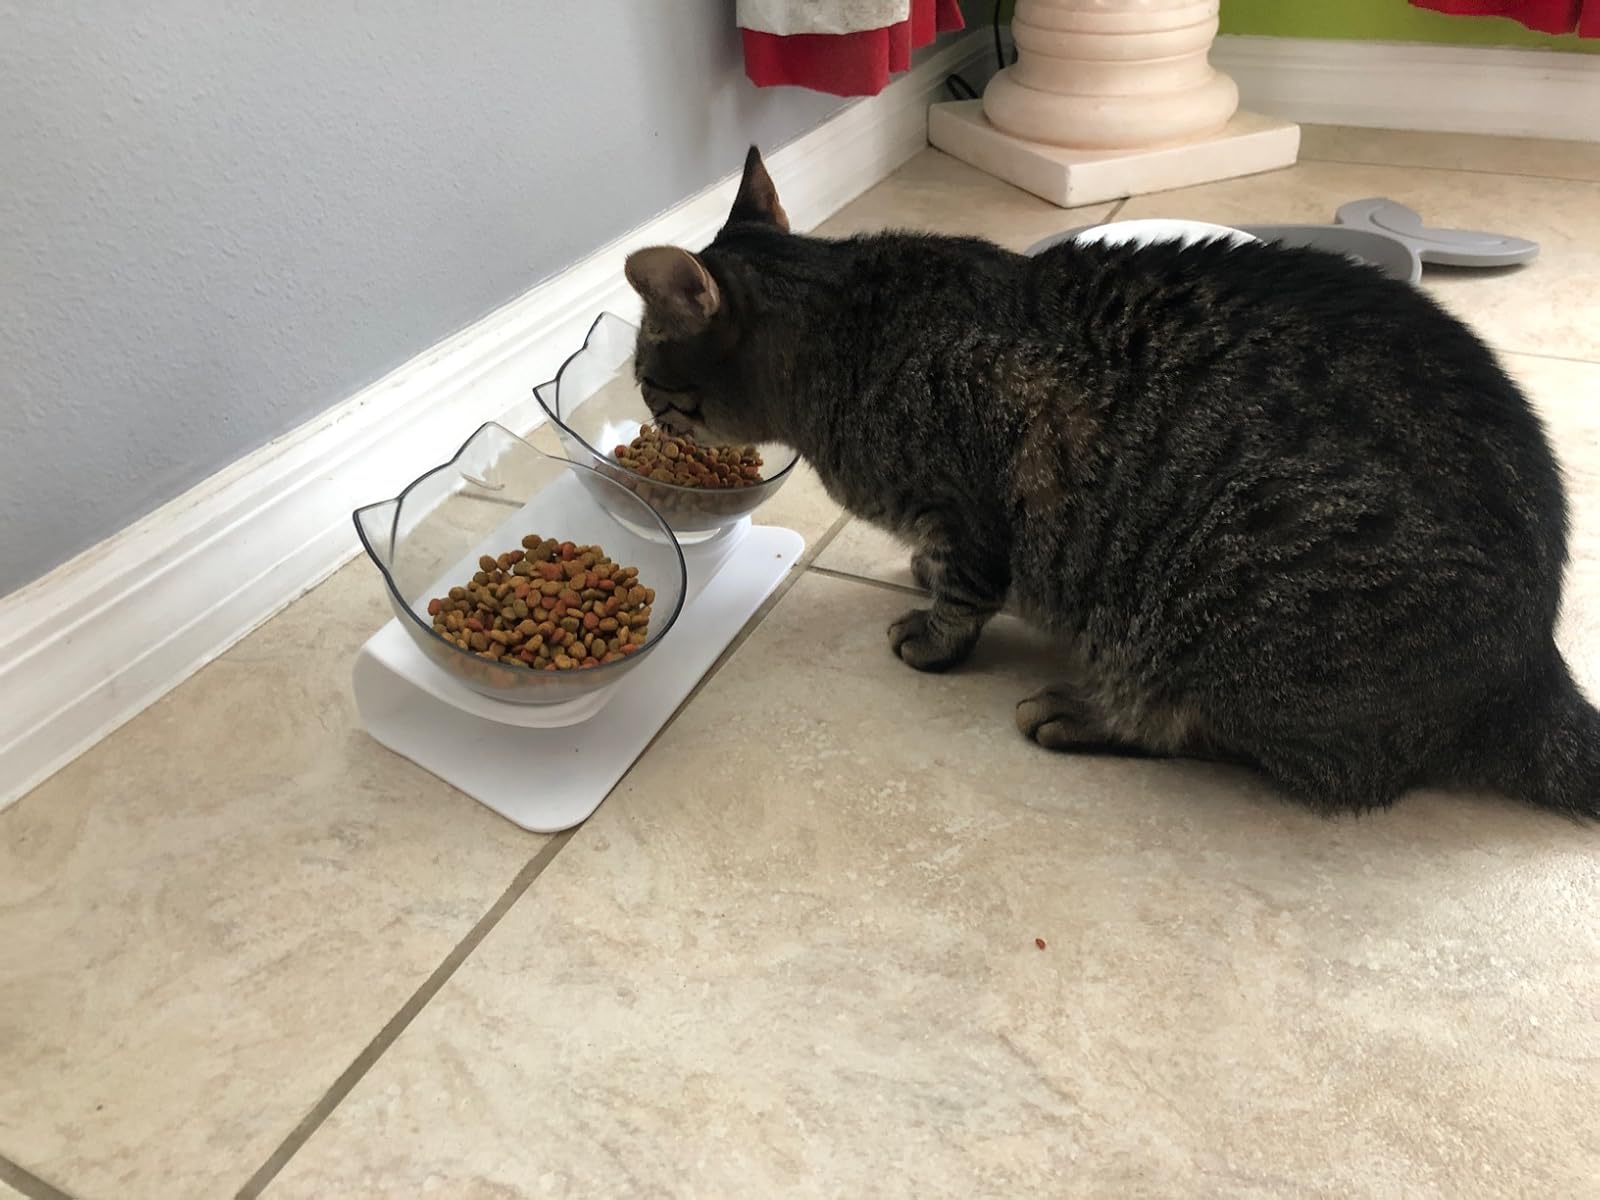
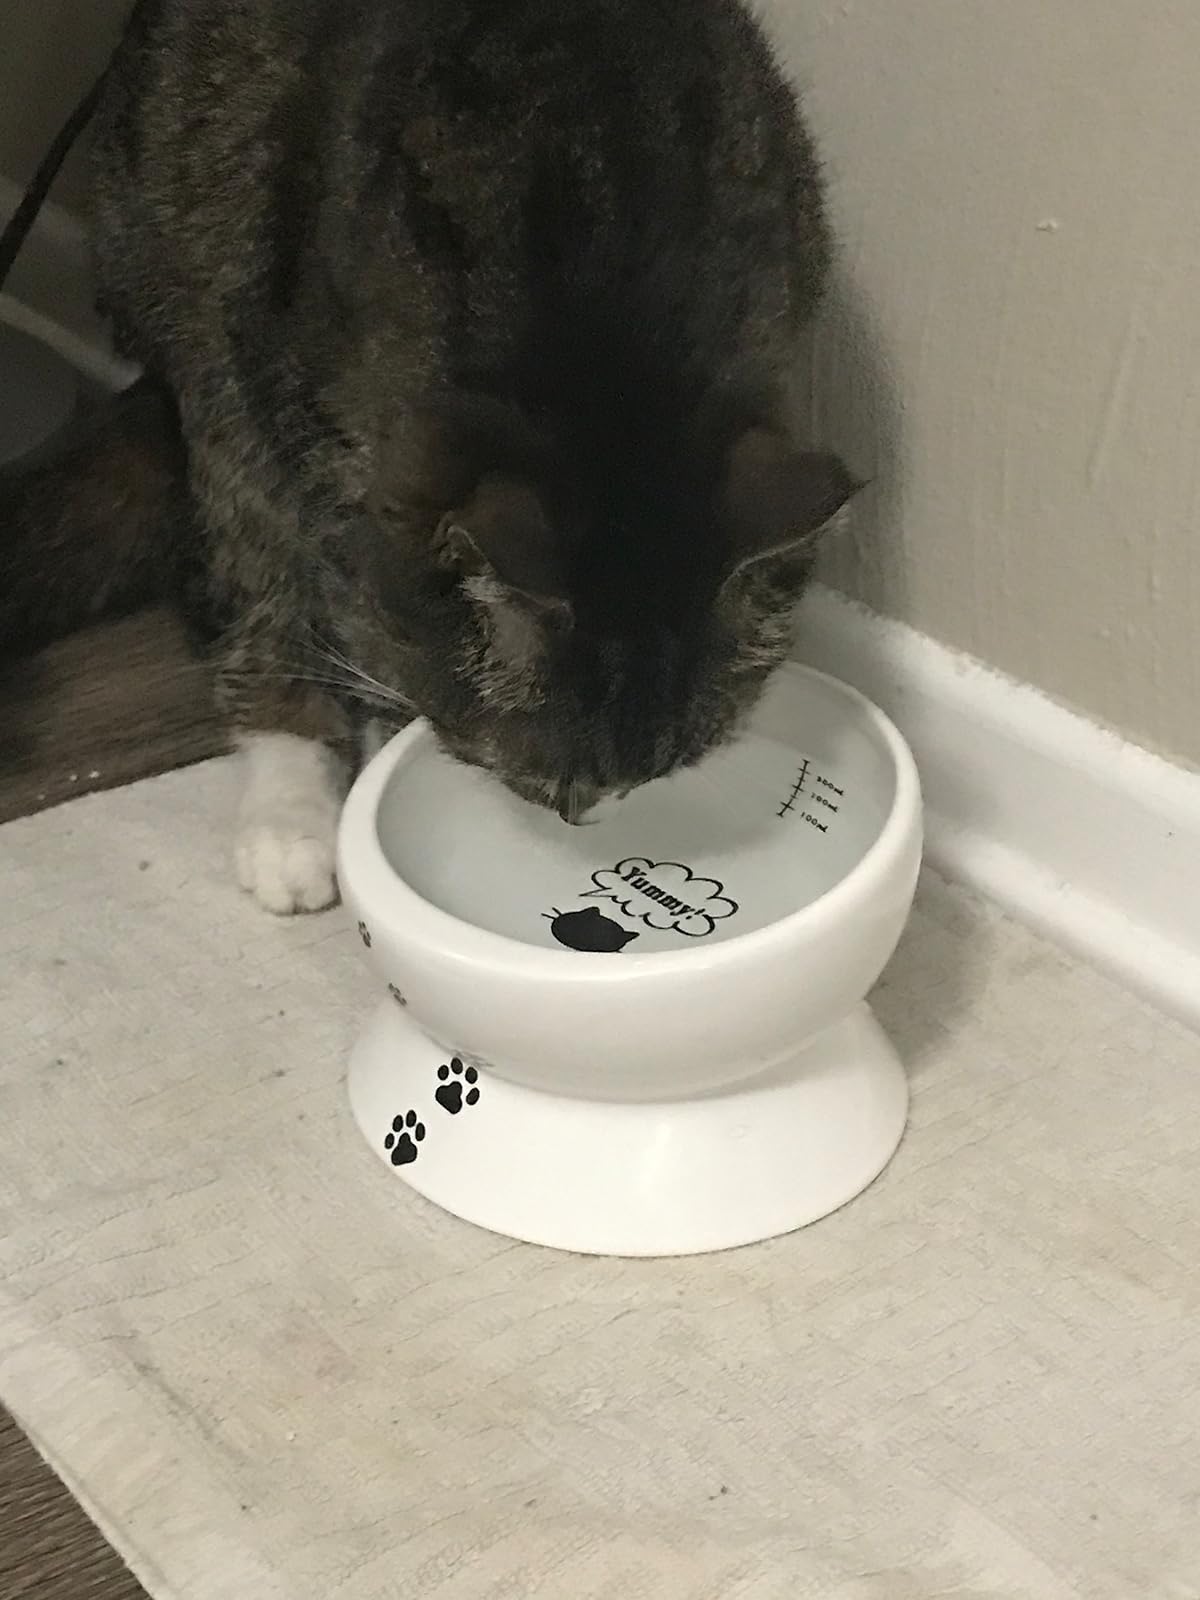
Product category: items_bowl
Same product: no